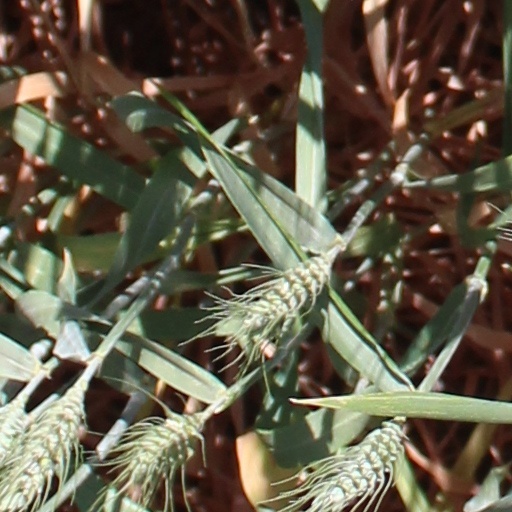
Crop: wheat